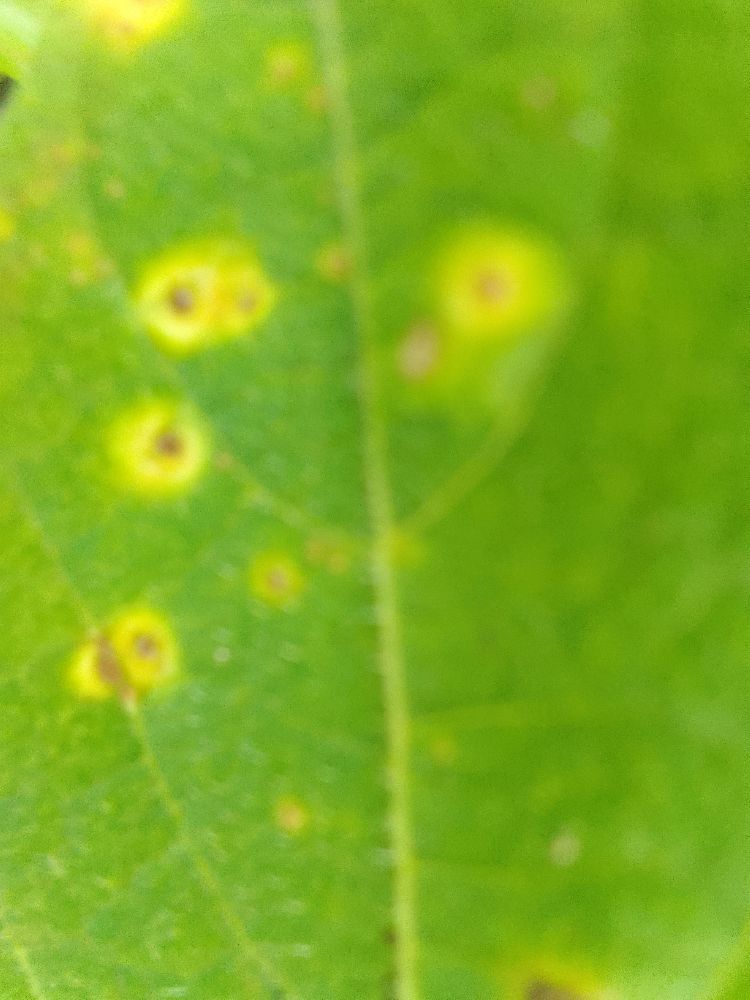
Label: rust